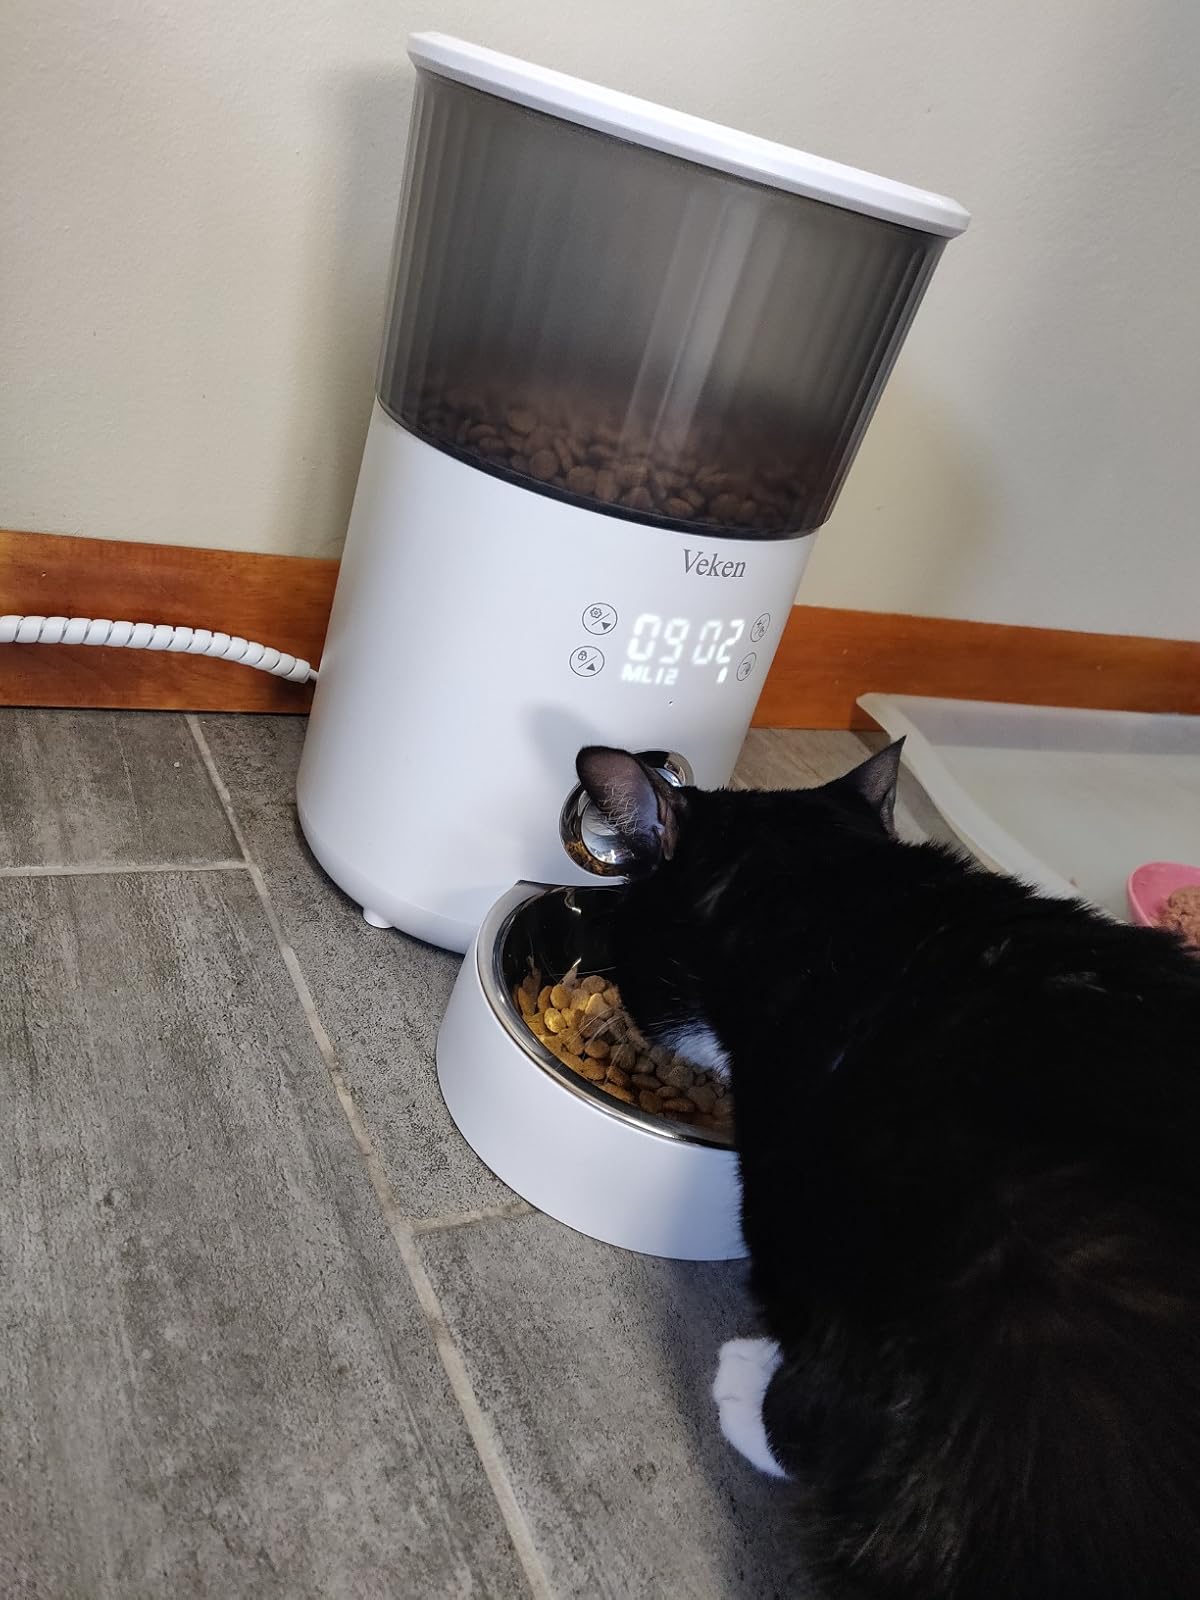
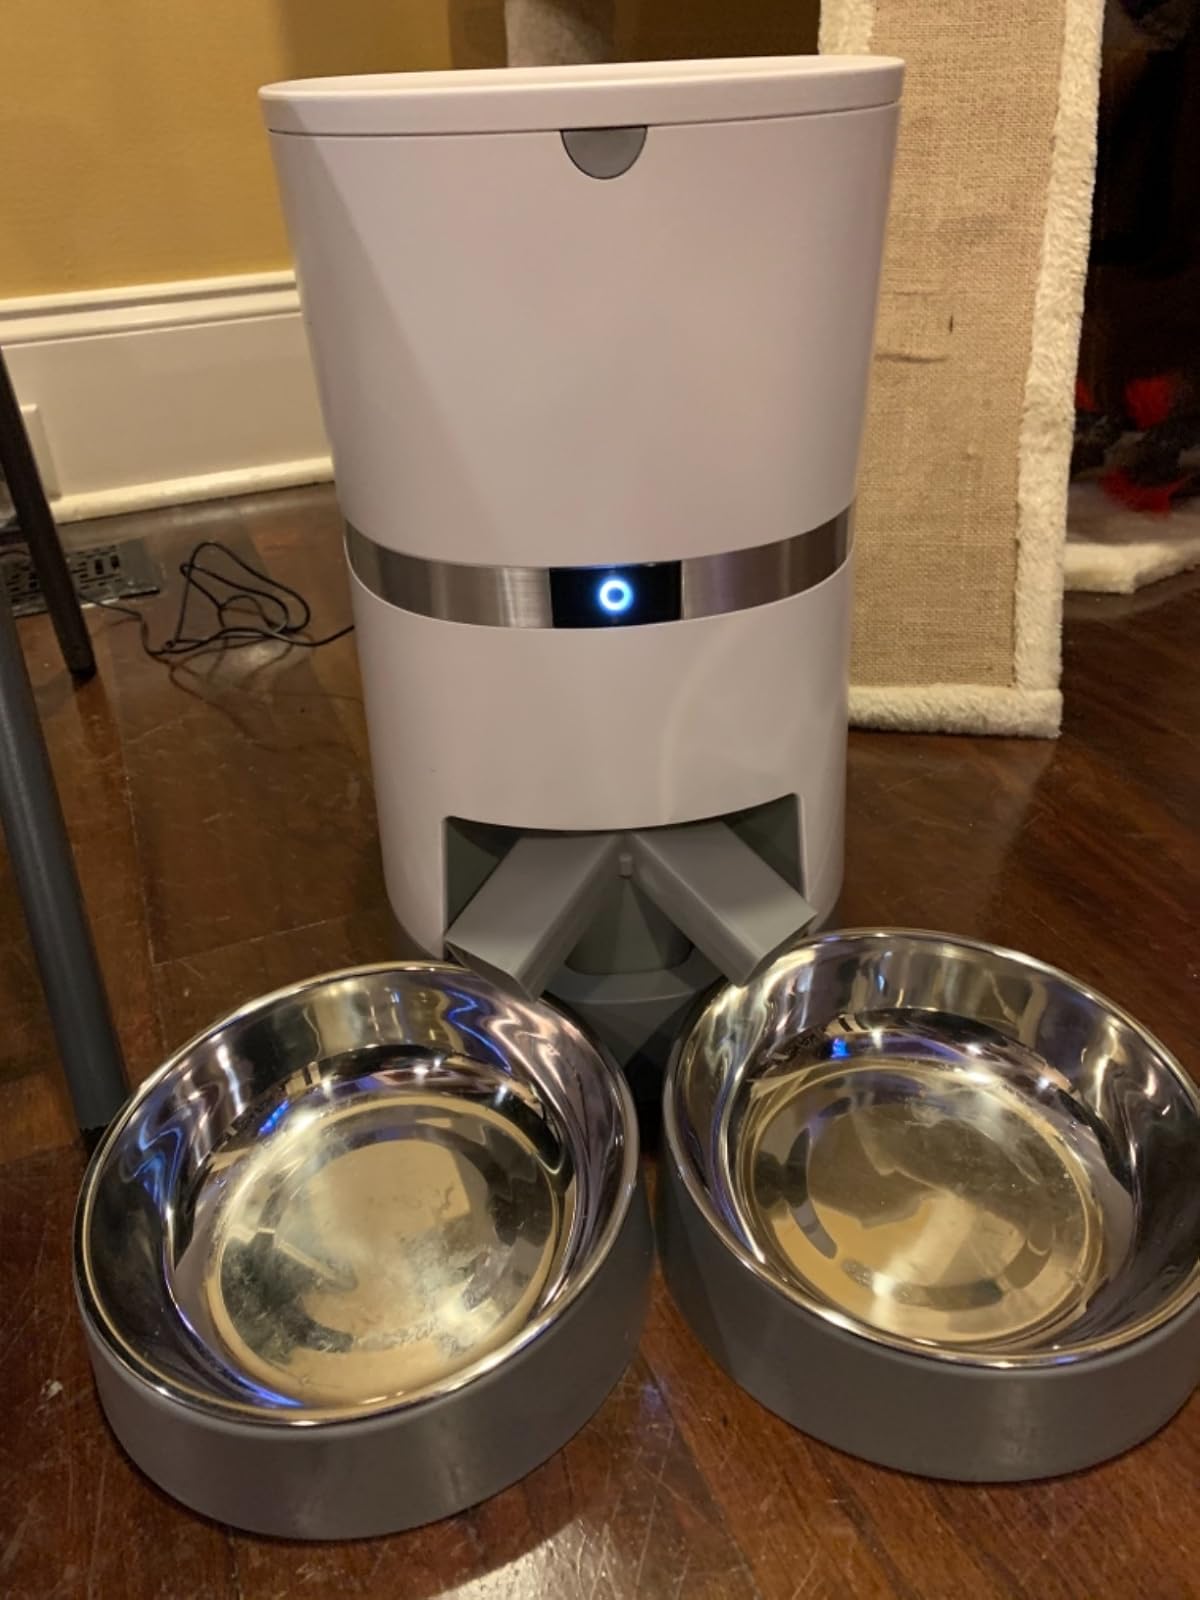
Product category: items_feeder
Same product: no